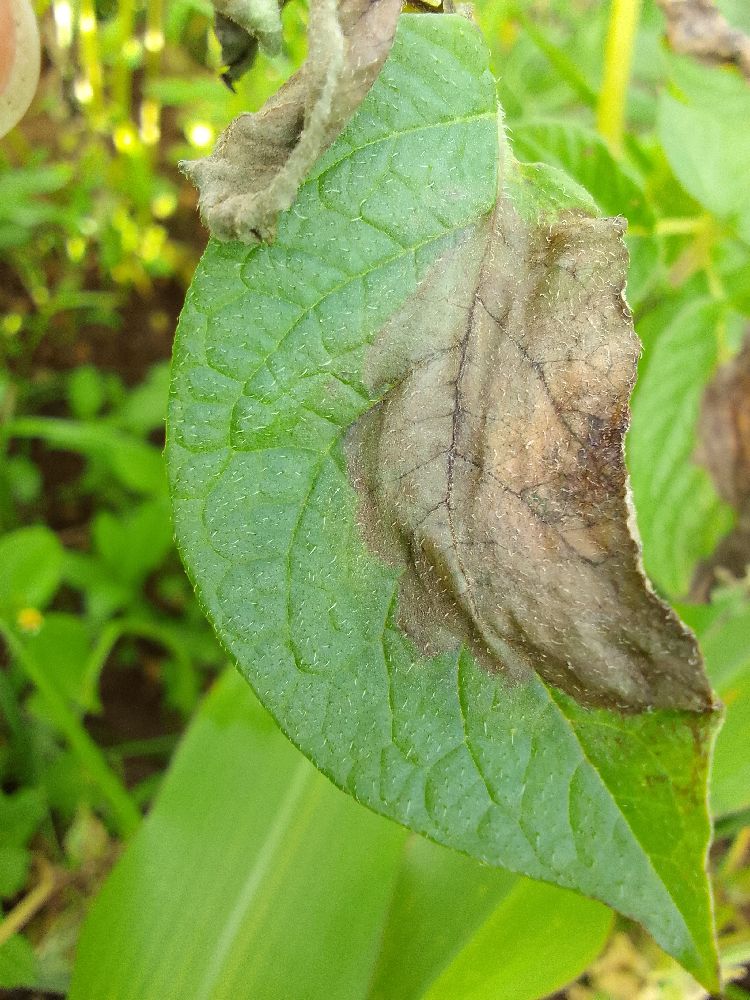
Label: Late blight